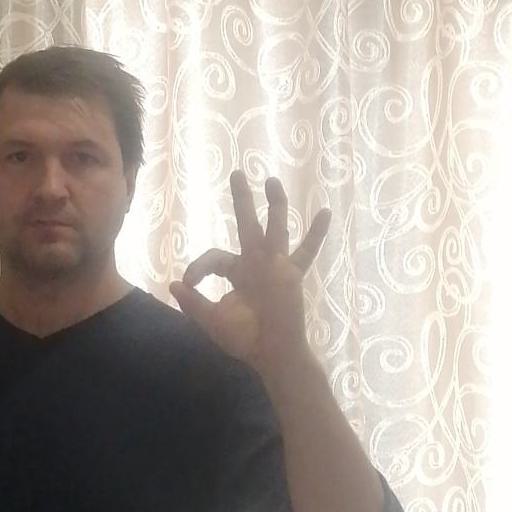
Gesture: ok